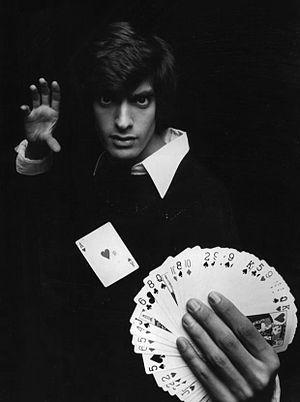
David Copperfield est un prestidigitateur américain né le 16 septembre 1956 à Metuchen, au New Jersey. Selon Forbes, il est le magicien qui a connu le plus grand succès commercial de tous les temps.
Cette liste présente les noms de magiciens notoires, illusionnistes, prestidigitateurs, mentalistes, bizarristes, selon un classement par date de naissance.